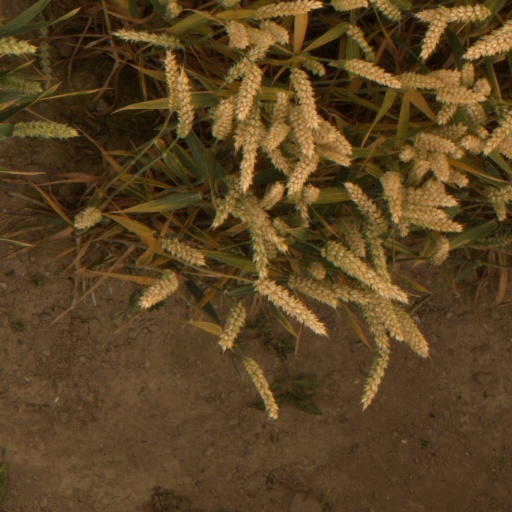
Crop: wheat